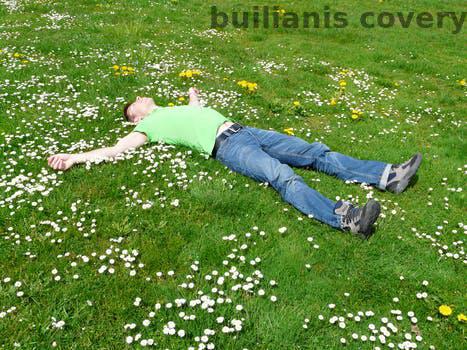
Label: Watermark